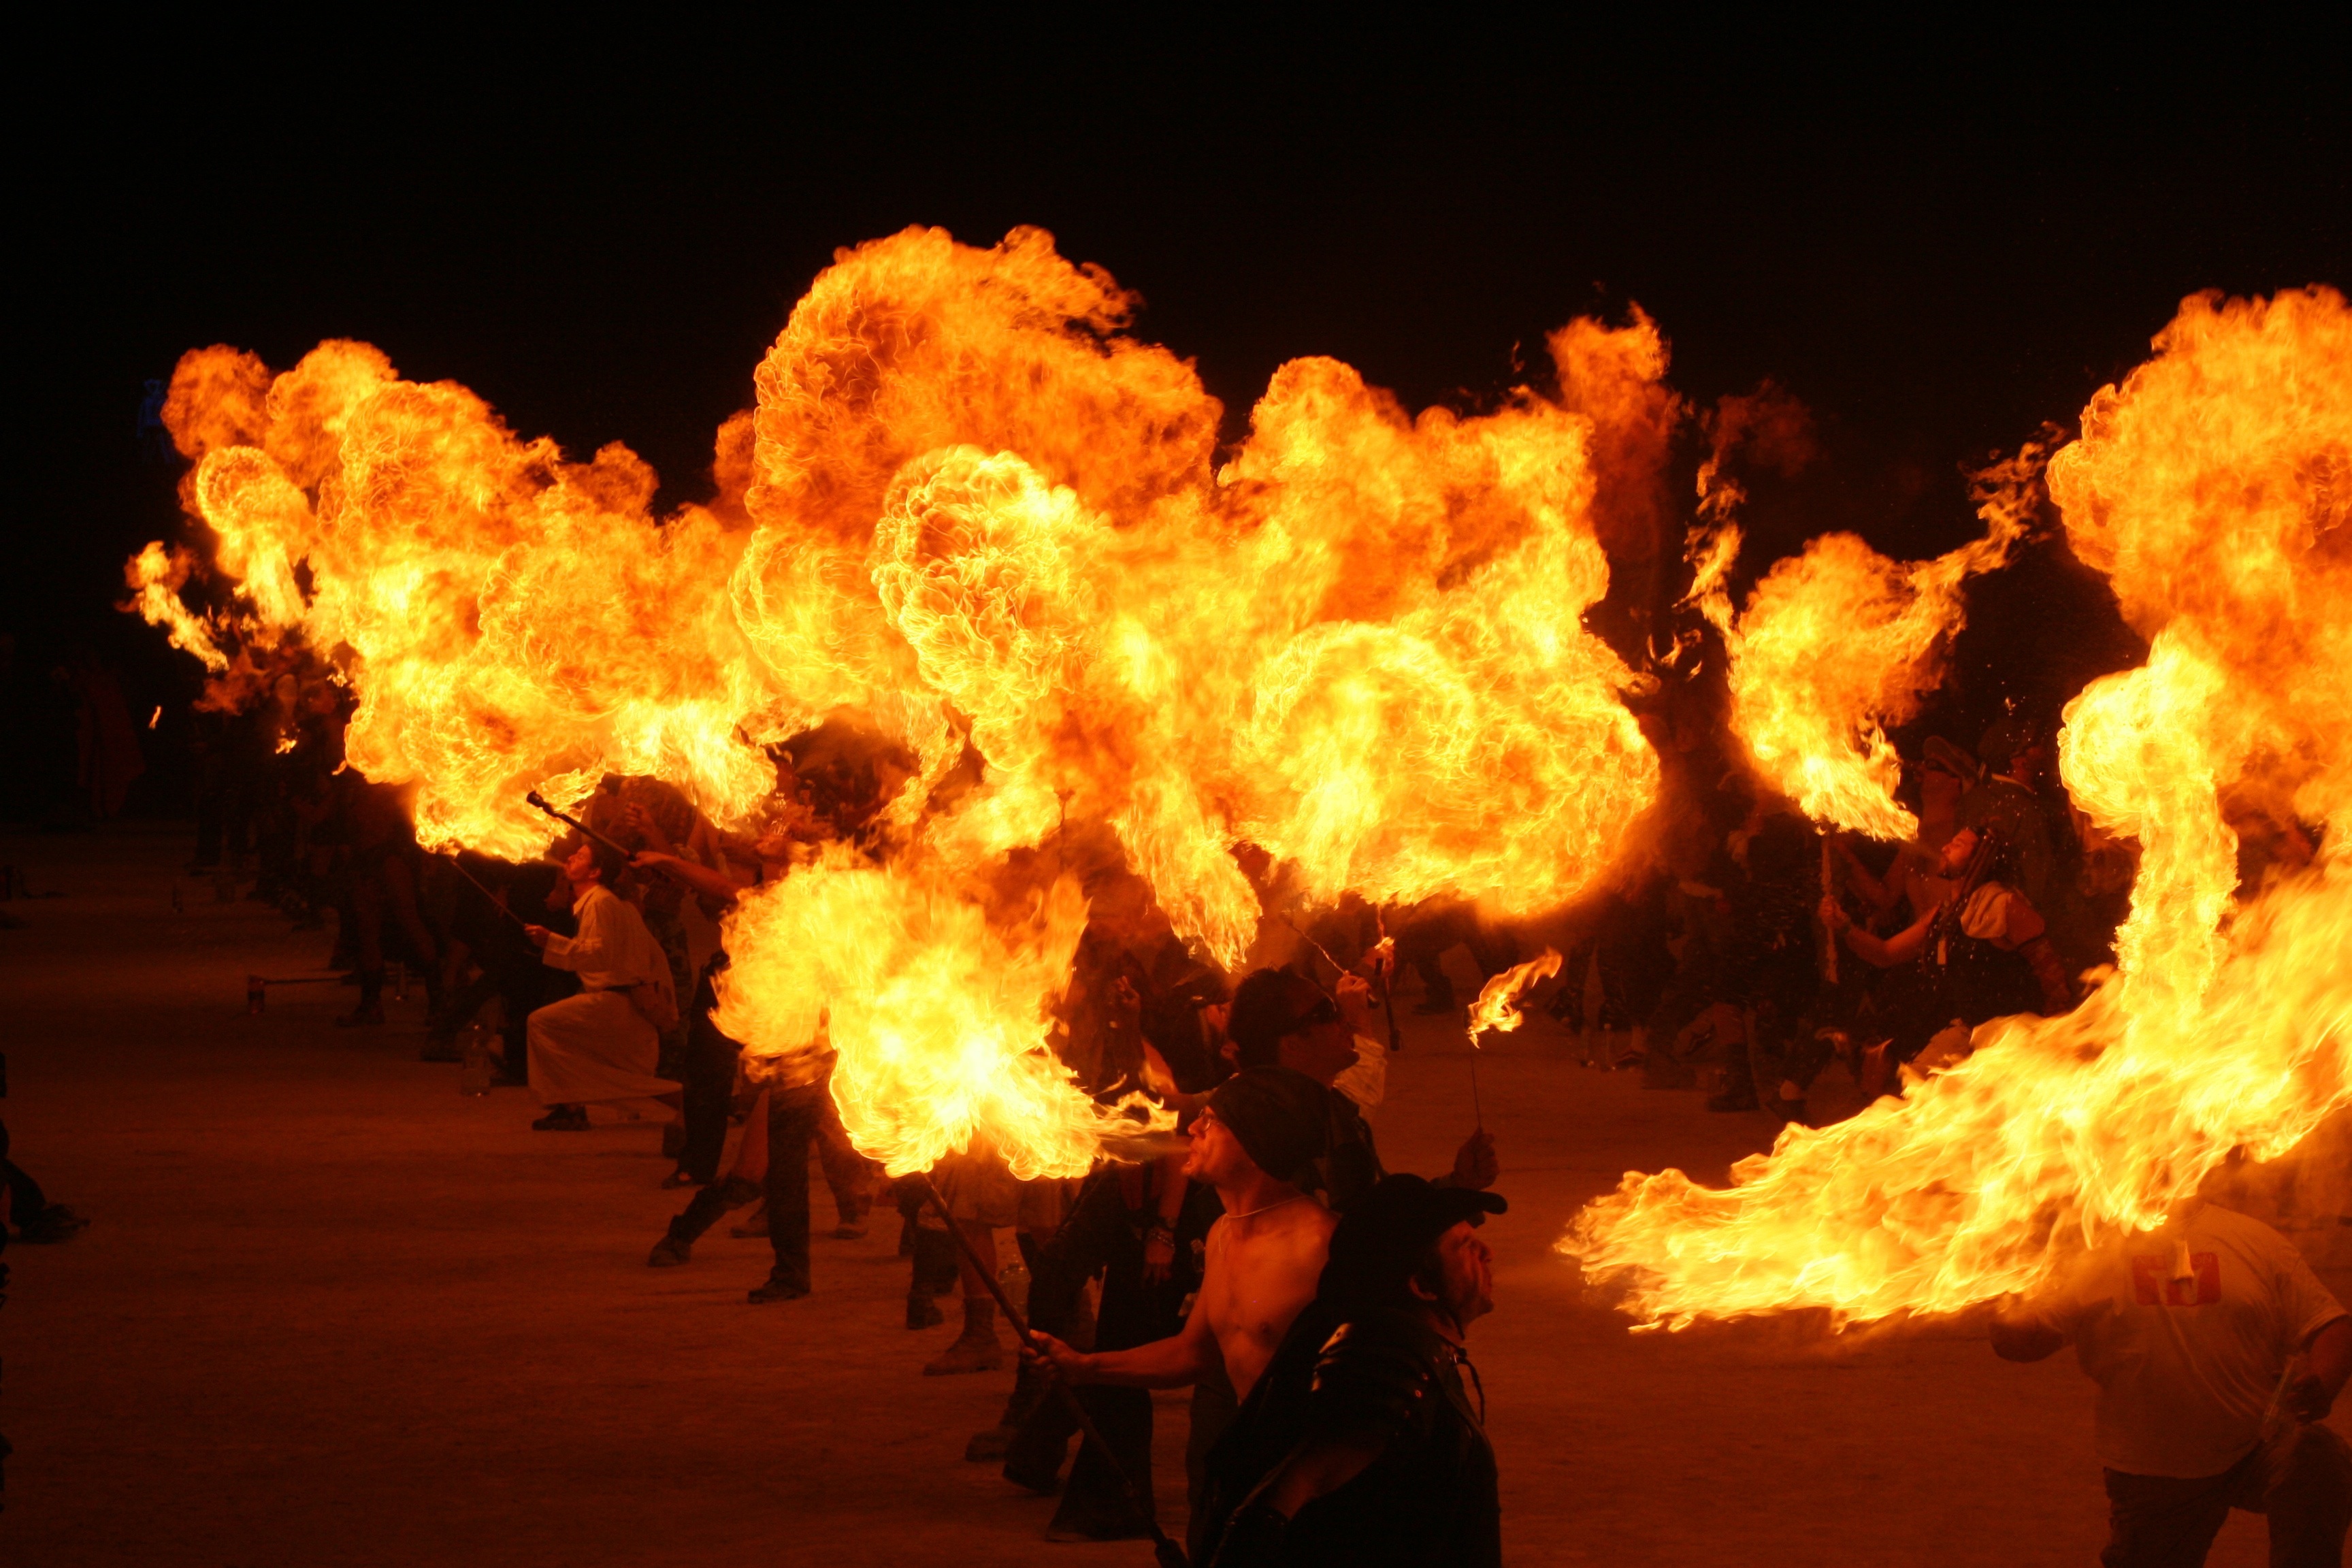
flame, fire, bonfire, explosion, performance, danger, flames, stunt, burning man, fire eaters, fire show, geological phenomenon